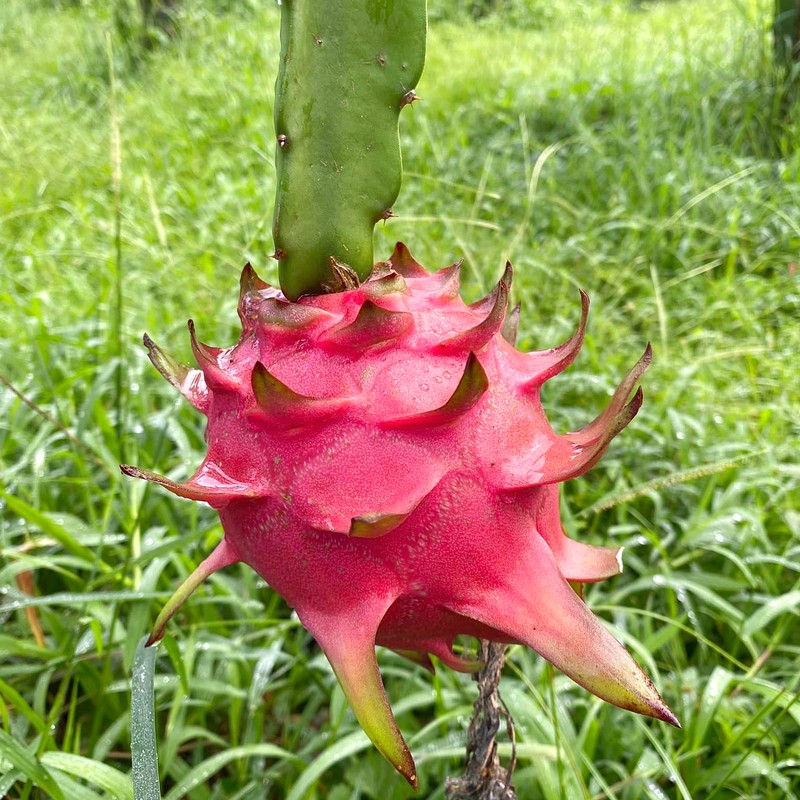
Label: Mature Dragon Fruit